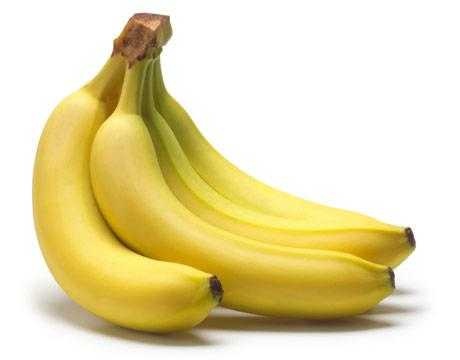
Label: Banana